Great Divergence

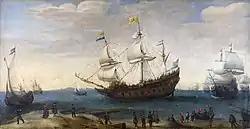
The Calvinist Dutch Republic had the largest merchant fleet in Europe in the 17th century

Luxury consumption is regarded by many scholars to have stimulated the development of capitalism and thus contributed to the Great Divergence. Proponents of this view argue that workshops, which manufactured luxury articles for the wealthy, gradually amassed capital to expand their production and then emerged as large firms producing for a mass market; they believe that Western Europe's unique tastes for luxury stimulated this development further than other cultures. However, others counter that luxury workshops were not unique to Europe; large cities in China and Japan also possessed many luxury workshops for the wealthy, and that luxury workshops do not necessarily stimulate the development of "capitalistic firms".